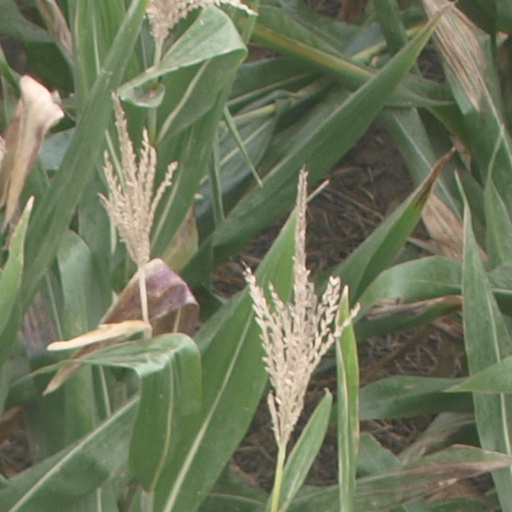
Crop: maize; corn